List of ironclad warships of the Ottoman Empire

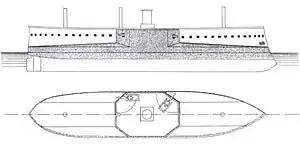
A simple drawing of a warship showing the central arrangement of the guns and armor scheme.

Egypt also ordered a pair of sea-going monitors, the "Lütf-ü Celil" class, the only vessels of that type built for the Ottoman Navy. They carried their main battery in a pair of revolving gun turrets, which were mounted on the centerline. Their firing arcs were restricted by large forecastles and sterncastles that were necessary to provide the freeboard required to operate at sea. Though they had one fewer gun than the "Asar-i Şevket"-class casemate ships, their turrets allowed them to fire all four guns to either side, compared to only three per broadside for the casemate ships.